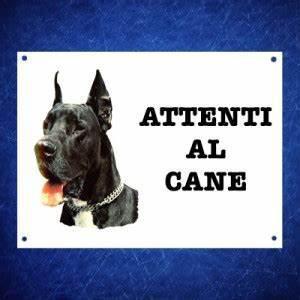
dog